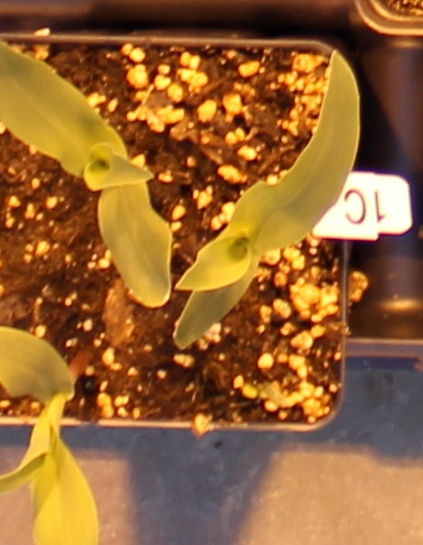
Label: Corn